Indian National Army

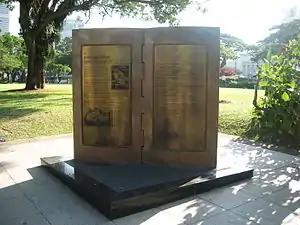
The plaque erected by the National Heritage Board at Esplanade Park, marking the INA Monument site in Singapore

Some accounts suggest that the INA veterans were involved in training civilian resistance forces against the Nizam's Razakars prior to the execution of Operation Polo and annexation of Hyderabad.